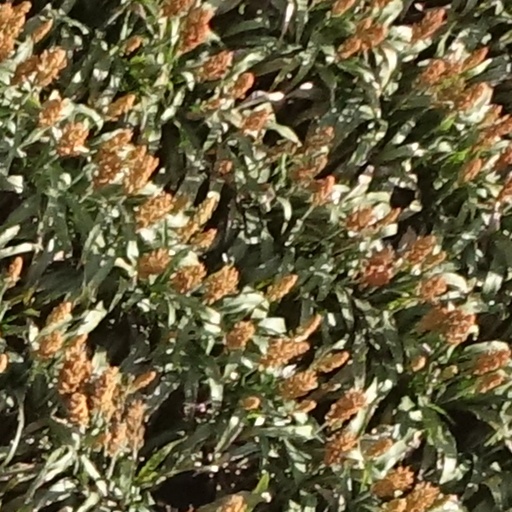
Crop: sorghum